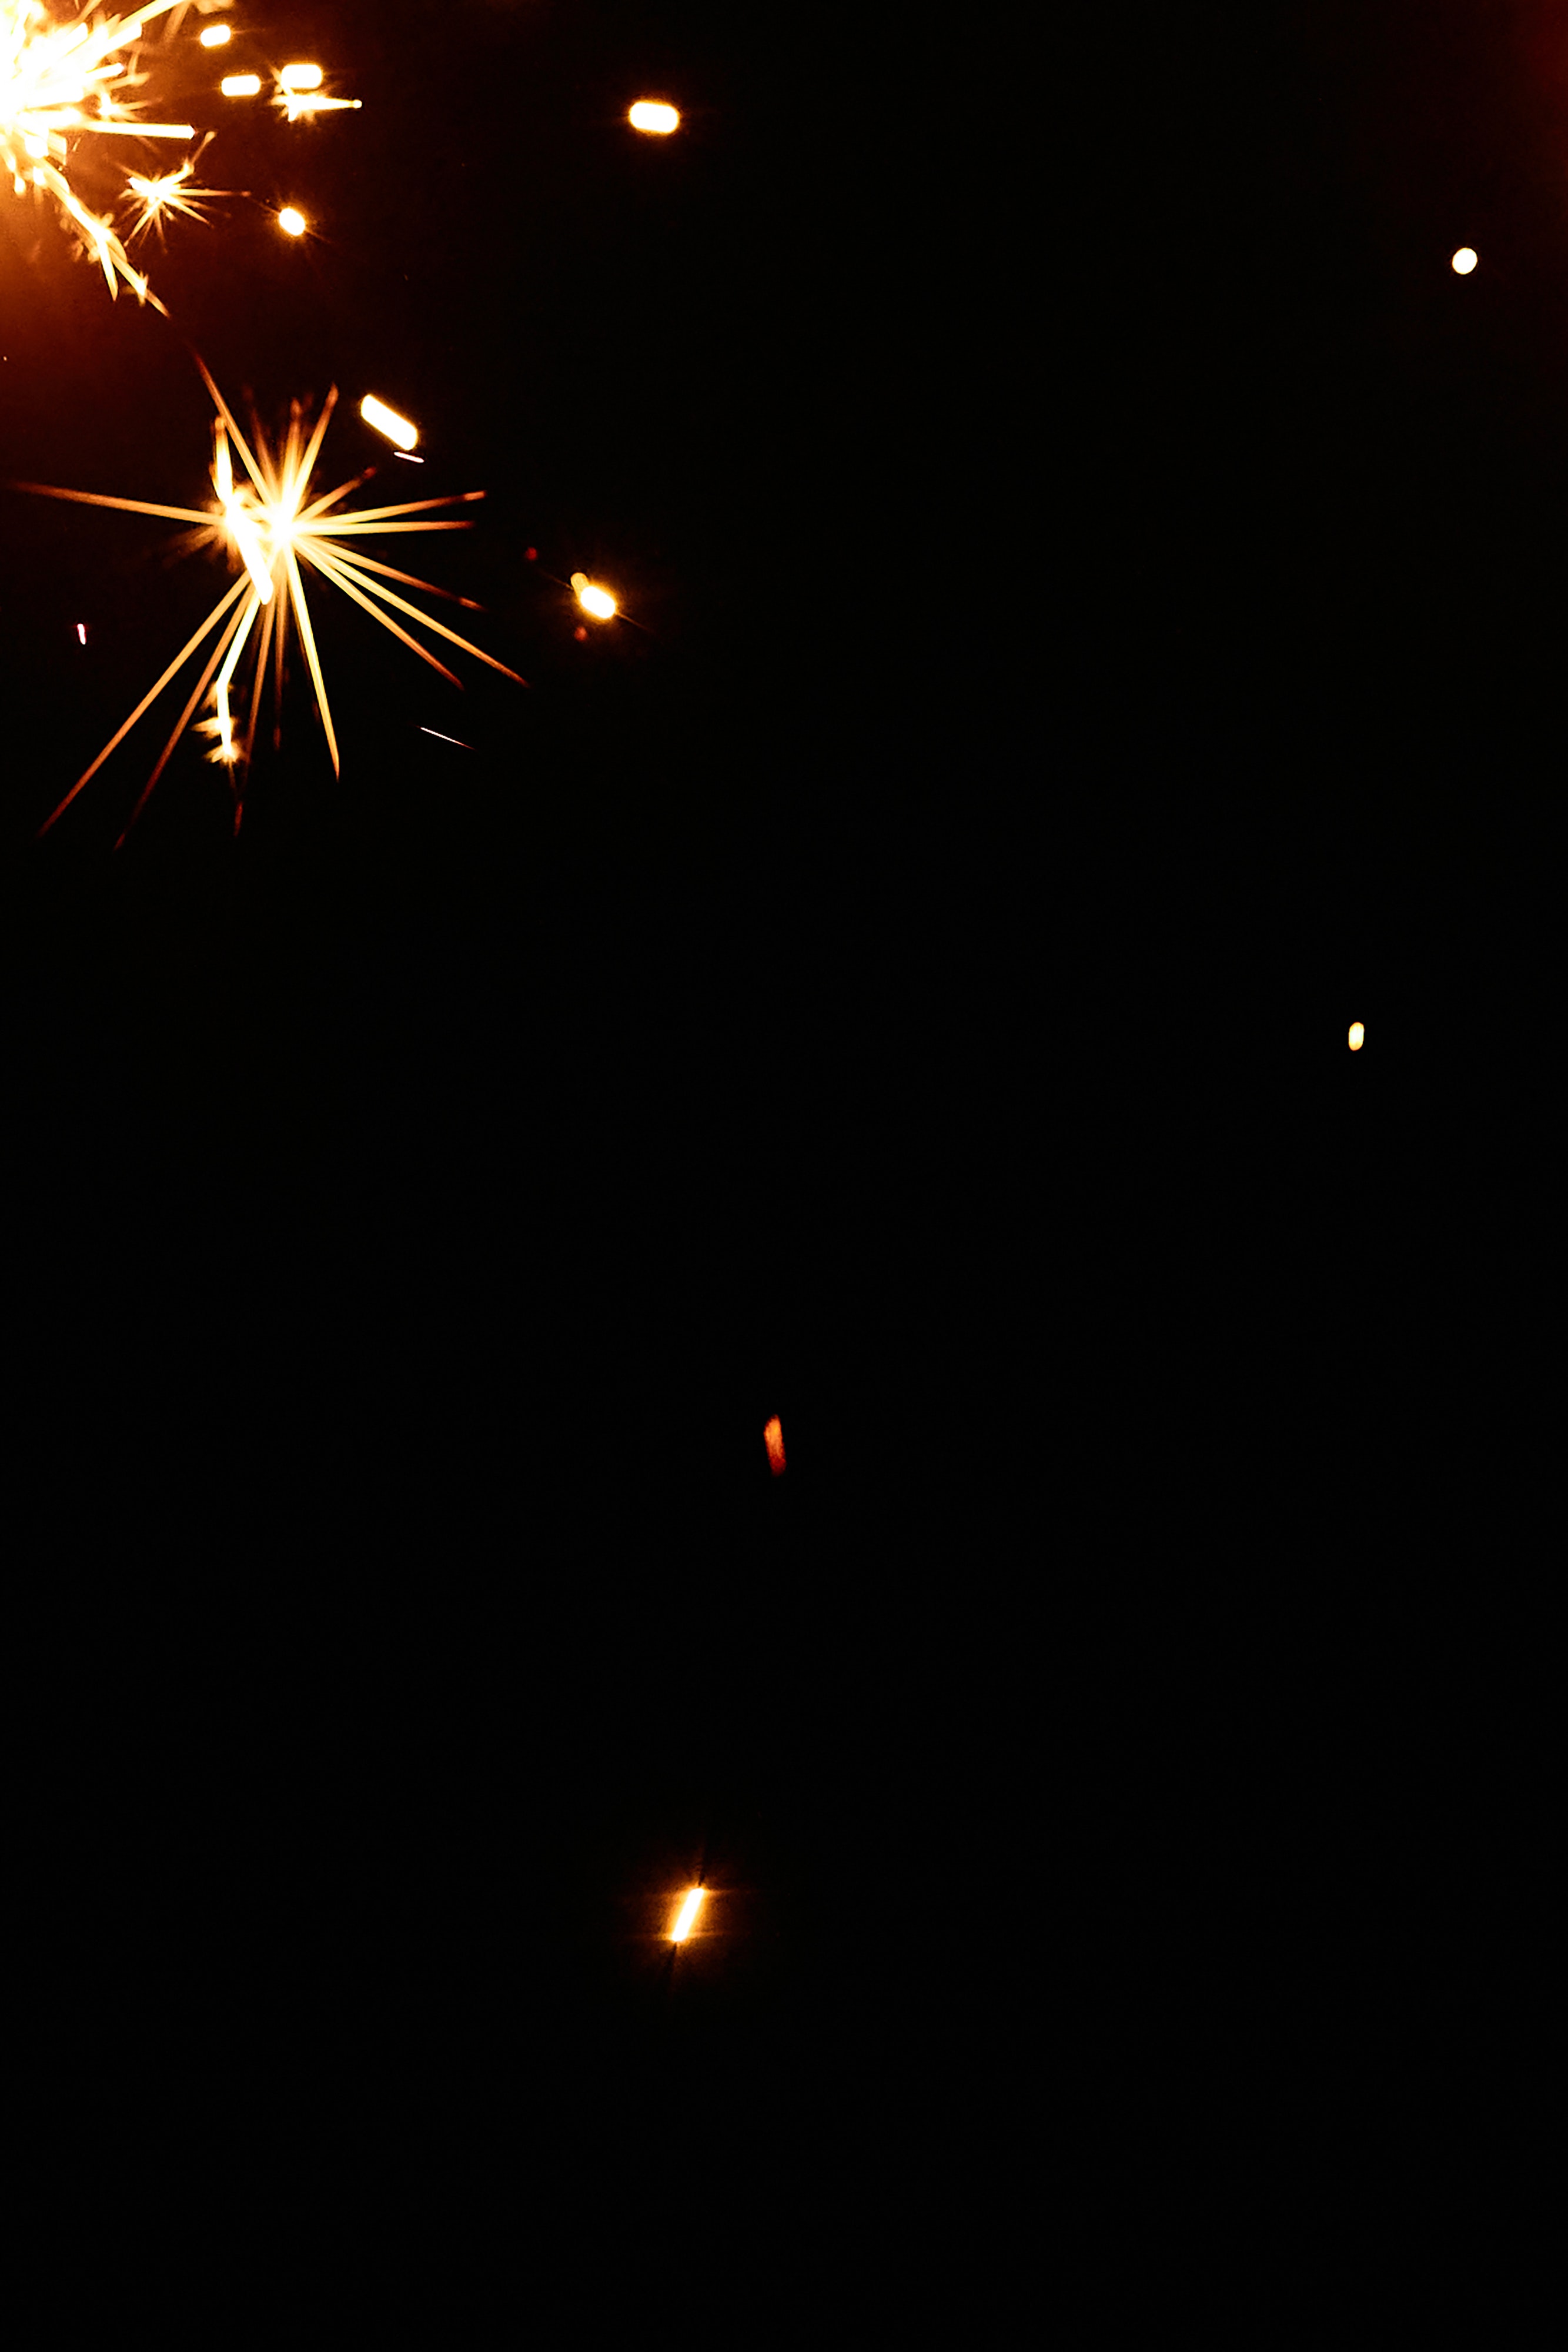
natural, fireworks, atmospheric phenomenon, sky, midnight, space, event, darkness, holiday, entertainment, science, new year, recreation, celebrating, new year's eve, diwali, font, new years day, electric blue, festival, night, public event, heat, astronomical object, lens flare